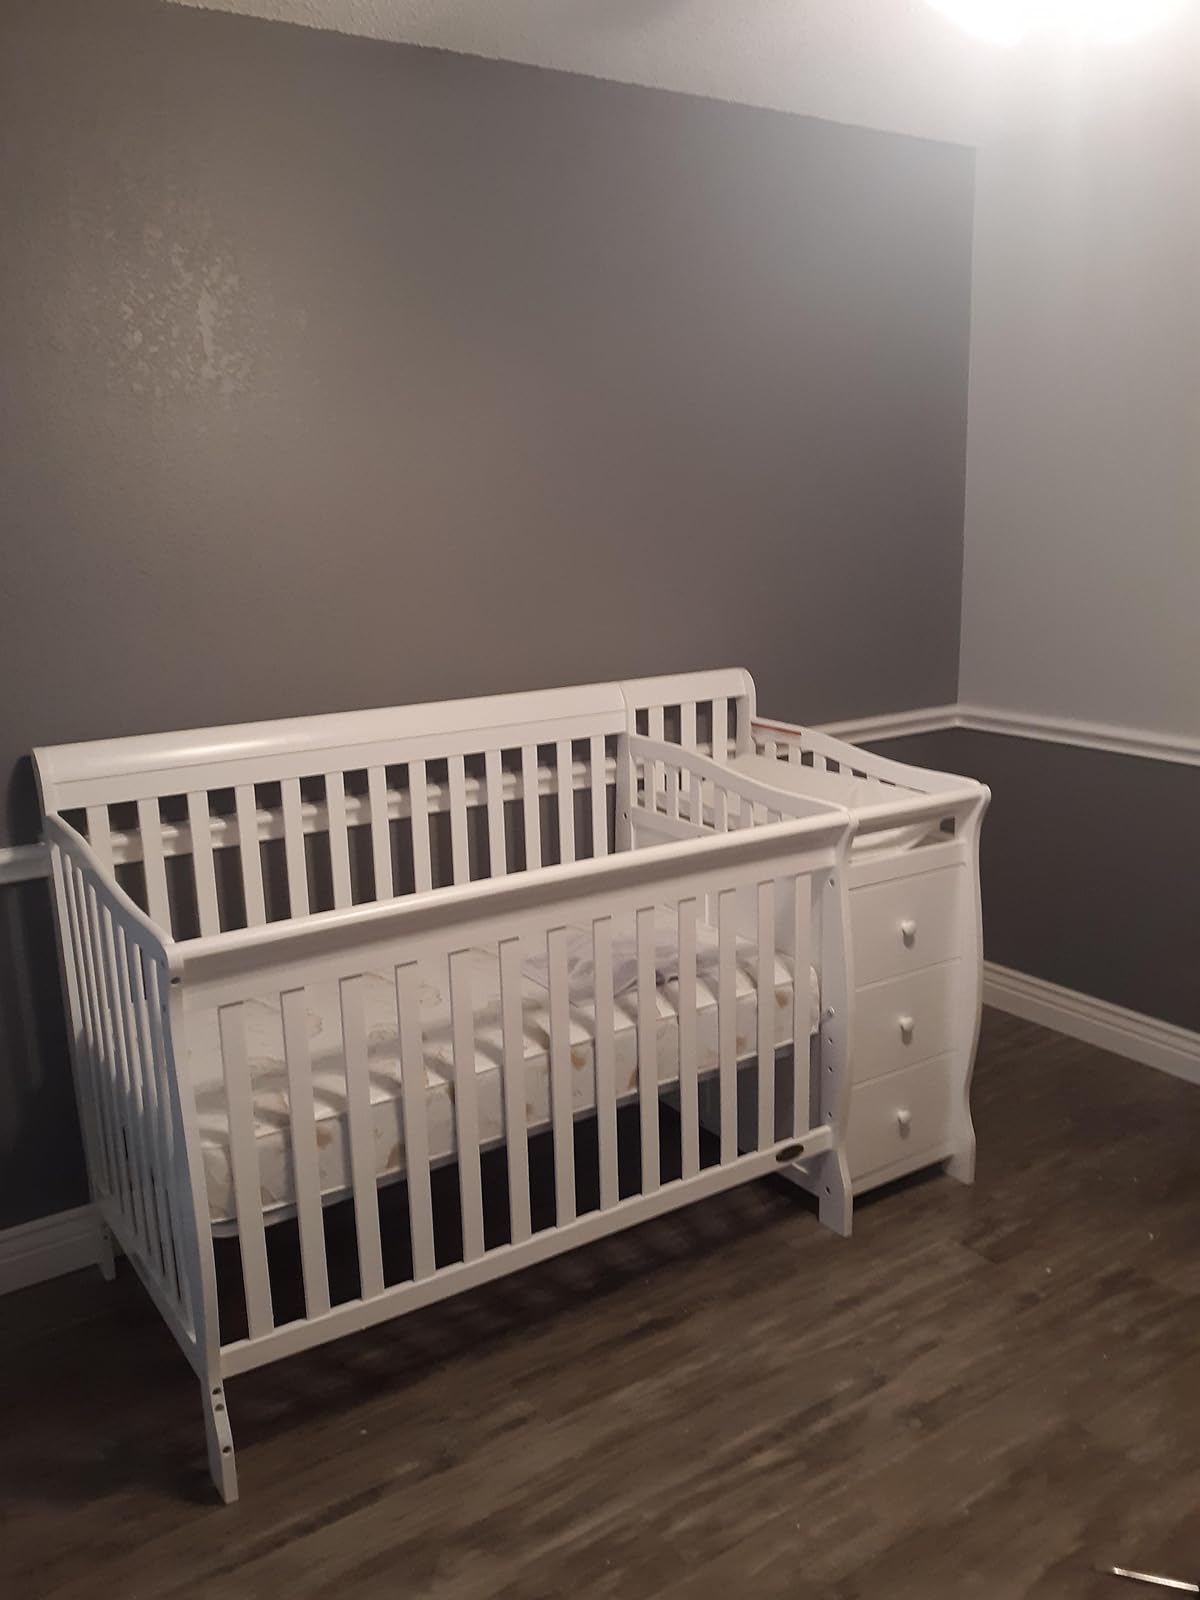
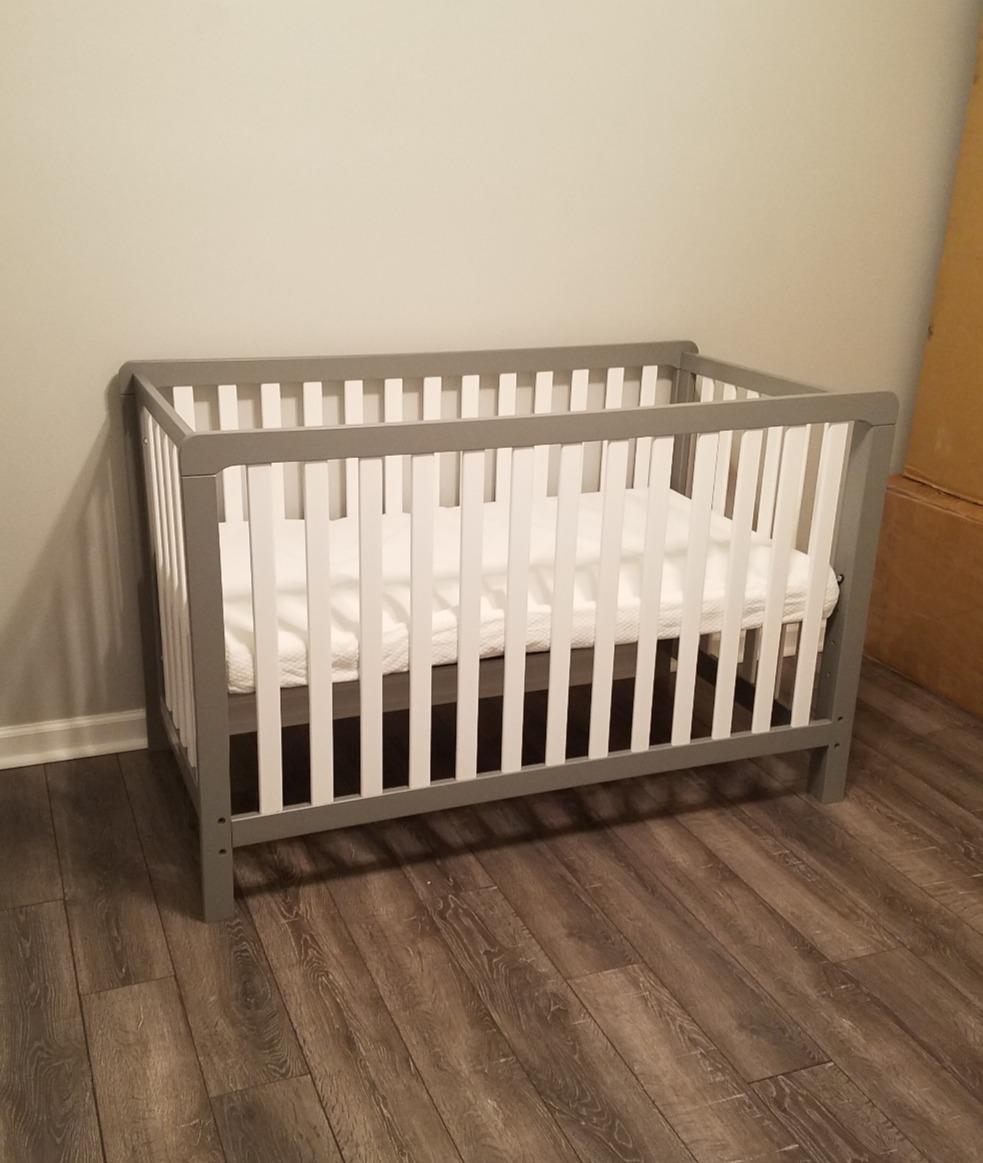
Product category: products_crib
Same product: no